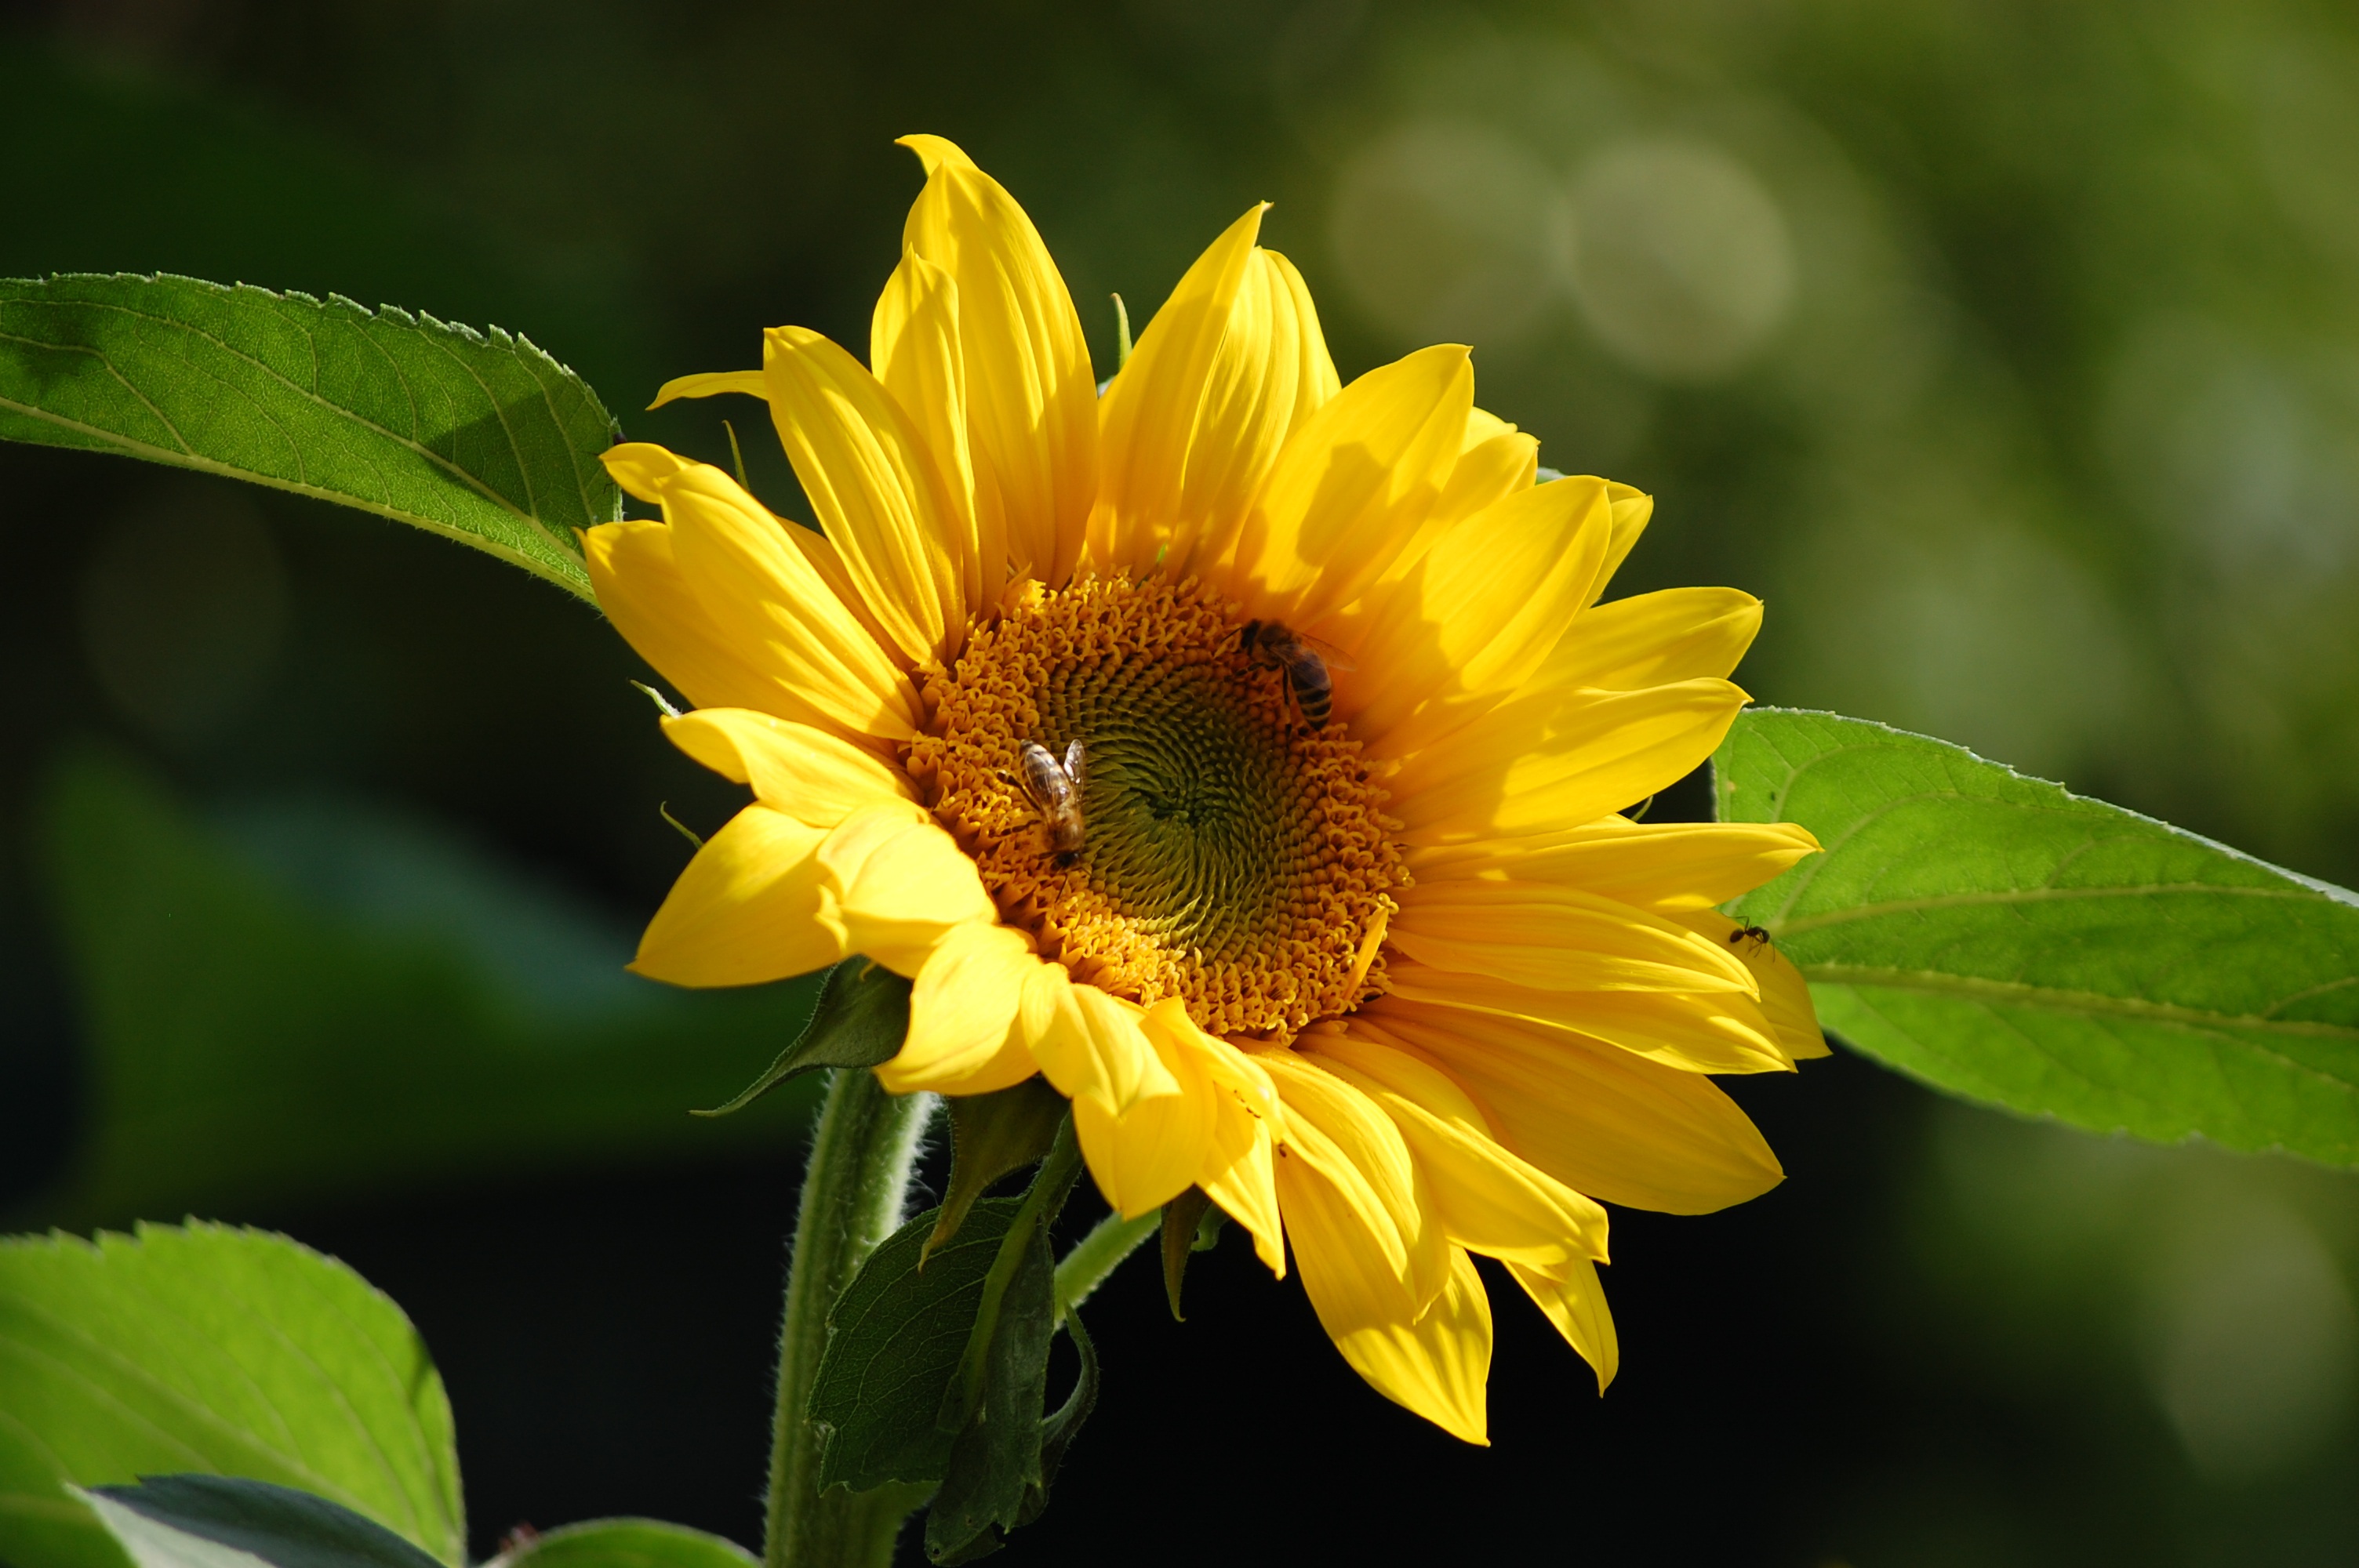
nature, blossom, plant, flower, petal, bloom, spring, botany, yellow, flora, sunflower, yellow flower, wildflower, close up, sun flower, nectar, macro photography, public record, flowering plant, daisy family, plant stem, land plant